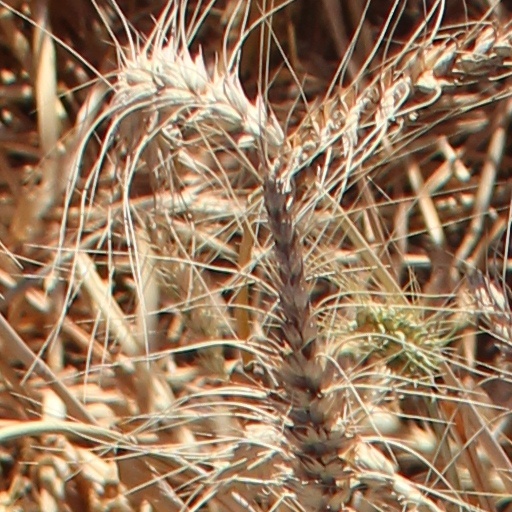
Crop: wheat